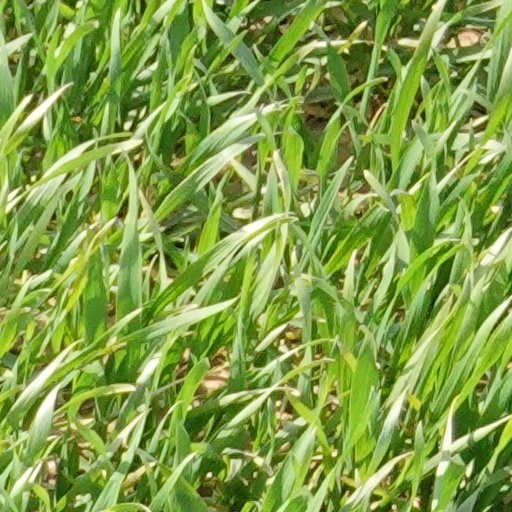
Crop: wheat